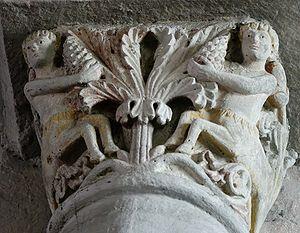
Centaures cueillant des grappes de raisin. Chapiteau de la nef de l'abbatiale de Mozac, XIIe siècle.
L'abbaye Saint-Pierre-et-Saint-Caprais de Mozac, plus communément appelée abbaye de Mozac, est l'une des plus anciennes et des plus importantes abbayes de Basse-Auvergne. Située à Mozac, elle est fondée à la fin du VIIᵉ siècle et régie dès l'origine par la règle de saint Benoît. Elle est rattachée à l'abbaye de Cluny en 1095 et porte le titre d'« abbaye royale ». Les moines la quittent à la Révolution française et l'abbatiale devient l'église paroissiale unique du village de Mozac en 1790.